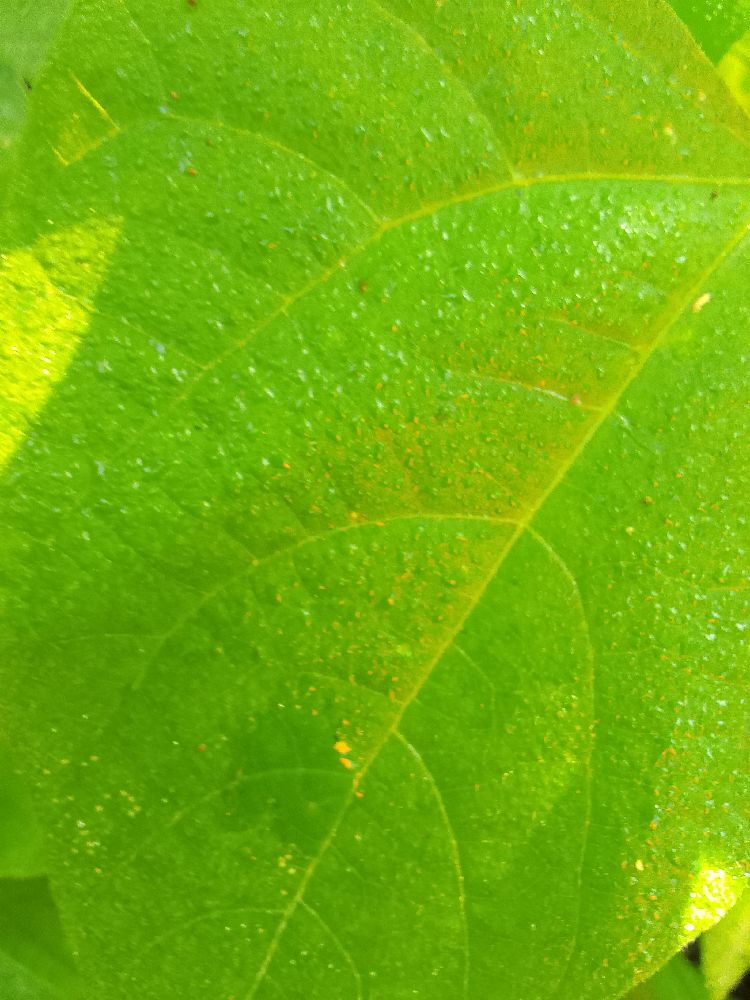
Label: healthy